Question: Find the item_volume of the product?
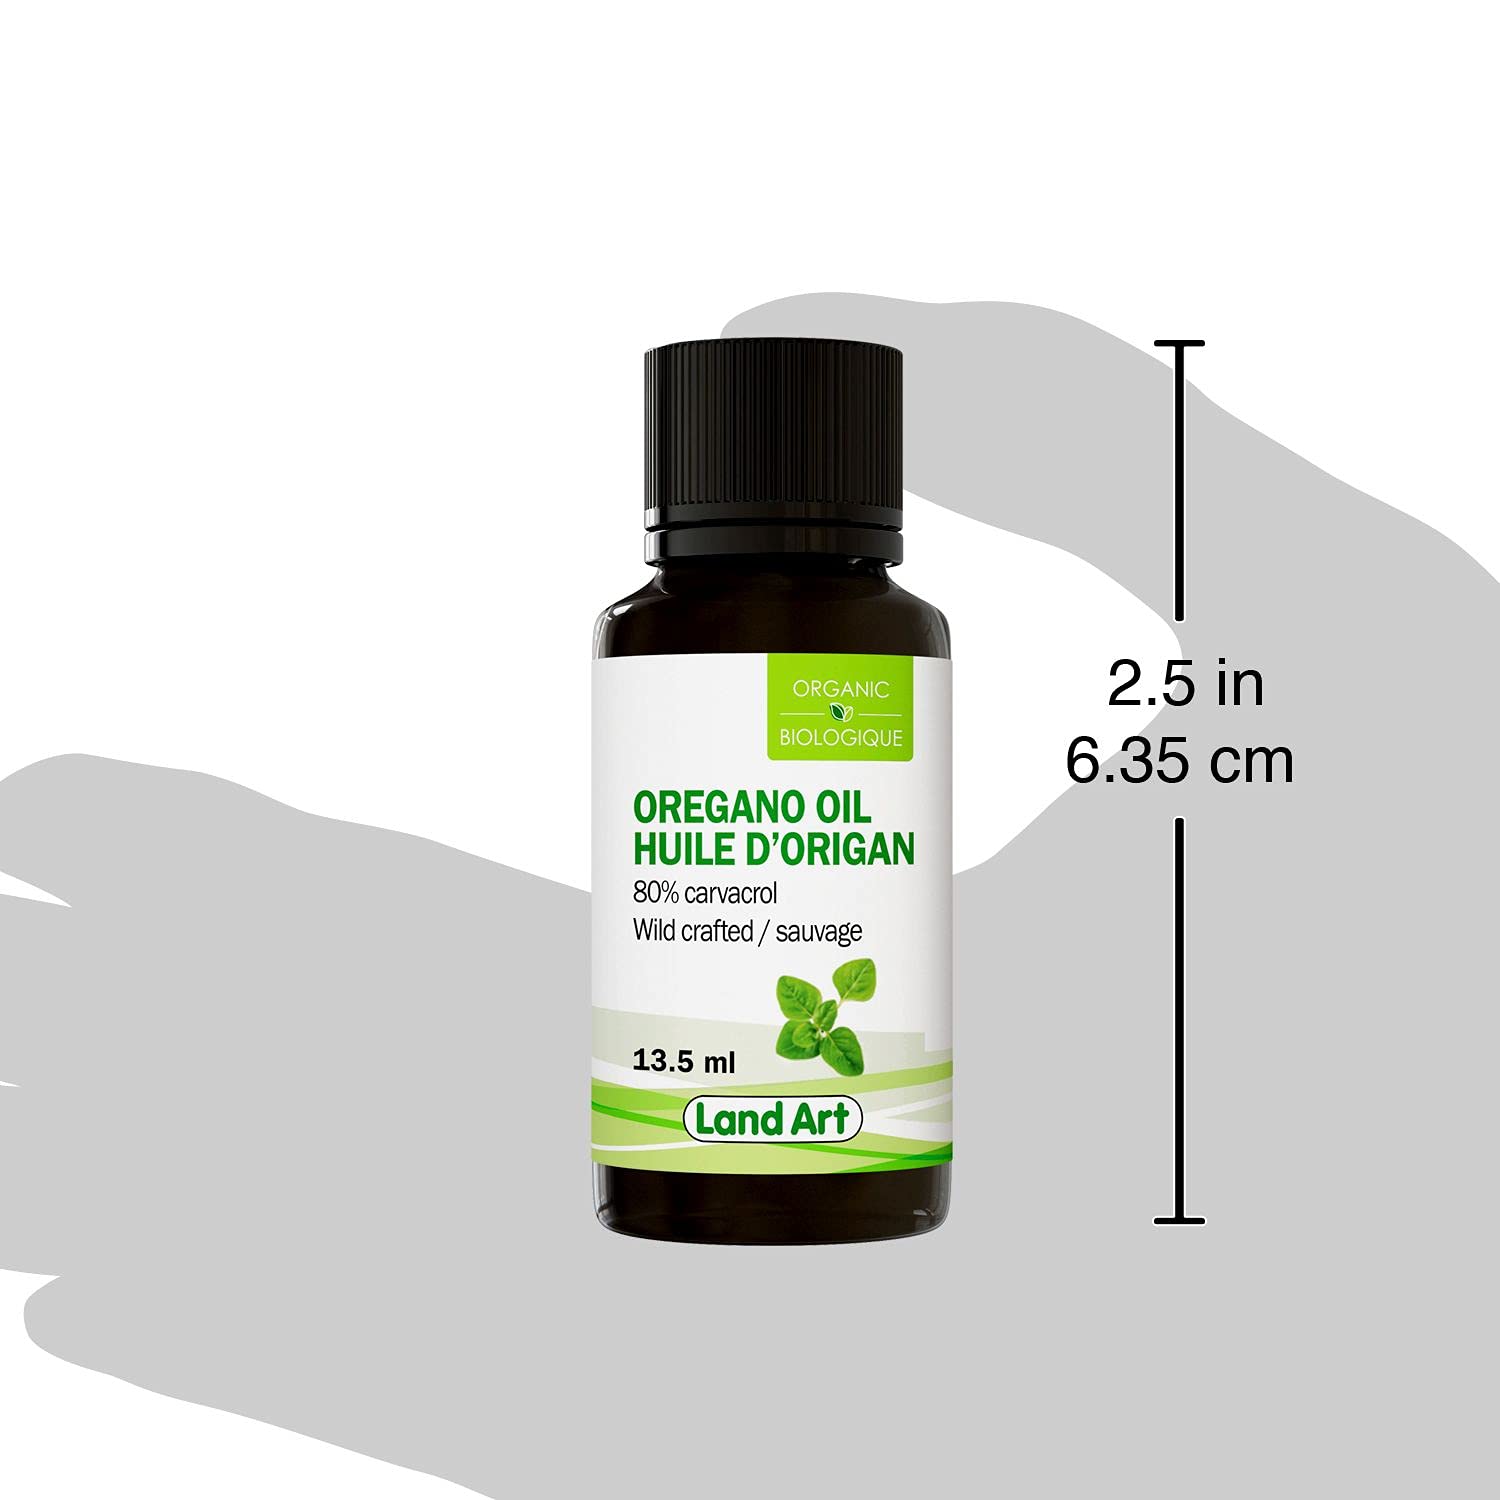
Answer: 13.5 millilitre